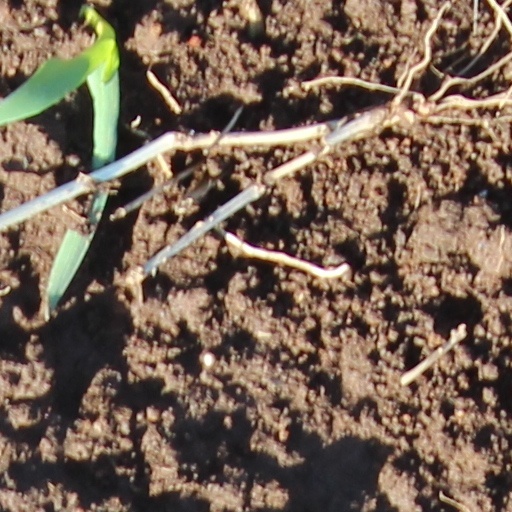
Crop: wheat